5th Field Artillery Regiment

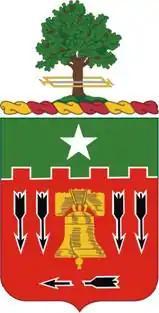
Coat of arms

The 5th Field Artillery Regiment was constituted as part of the Regular Army in January 1907. Individual battalions have lineages which date back further. Currently, it is a parent regiment under the U.S. Army Regimental System, with a single active battalion, the 1st Battalion, 5th Field Artillery, which is assigned to the 1st Division Artillery, 1st Infantry Division at Fort Riley, Kansas.